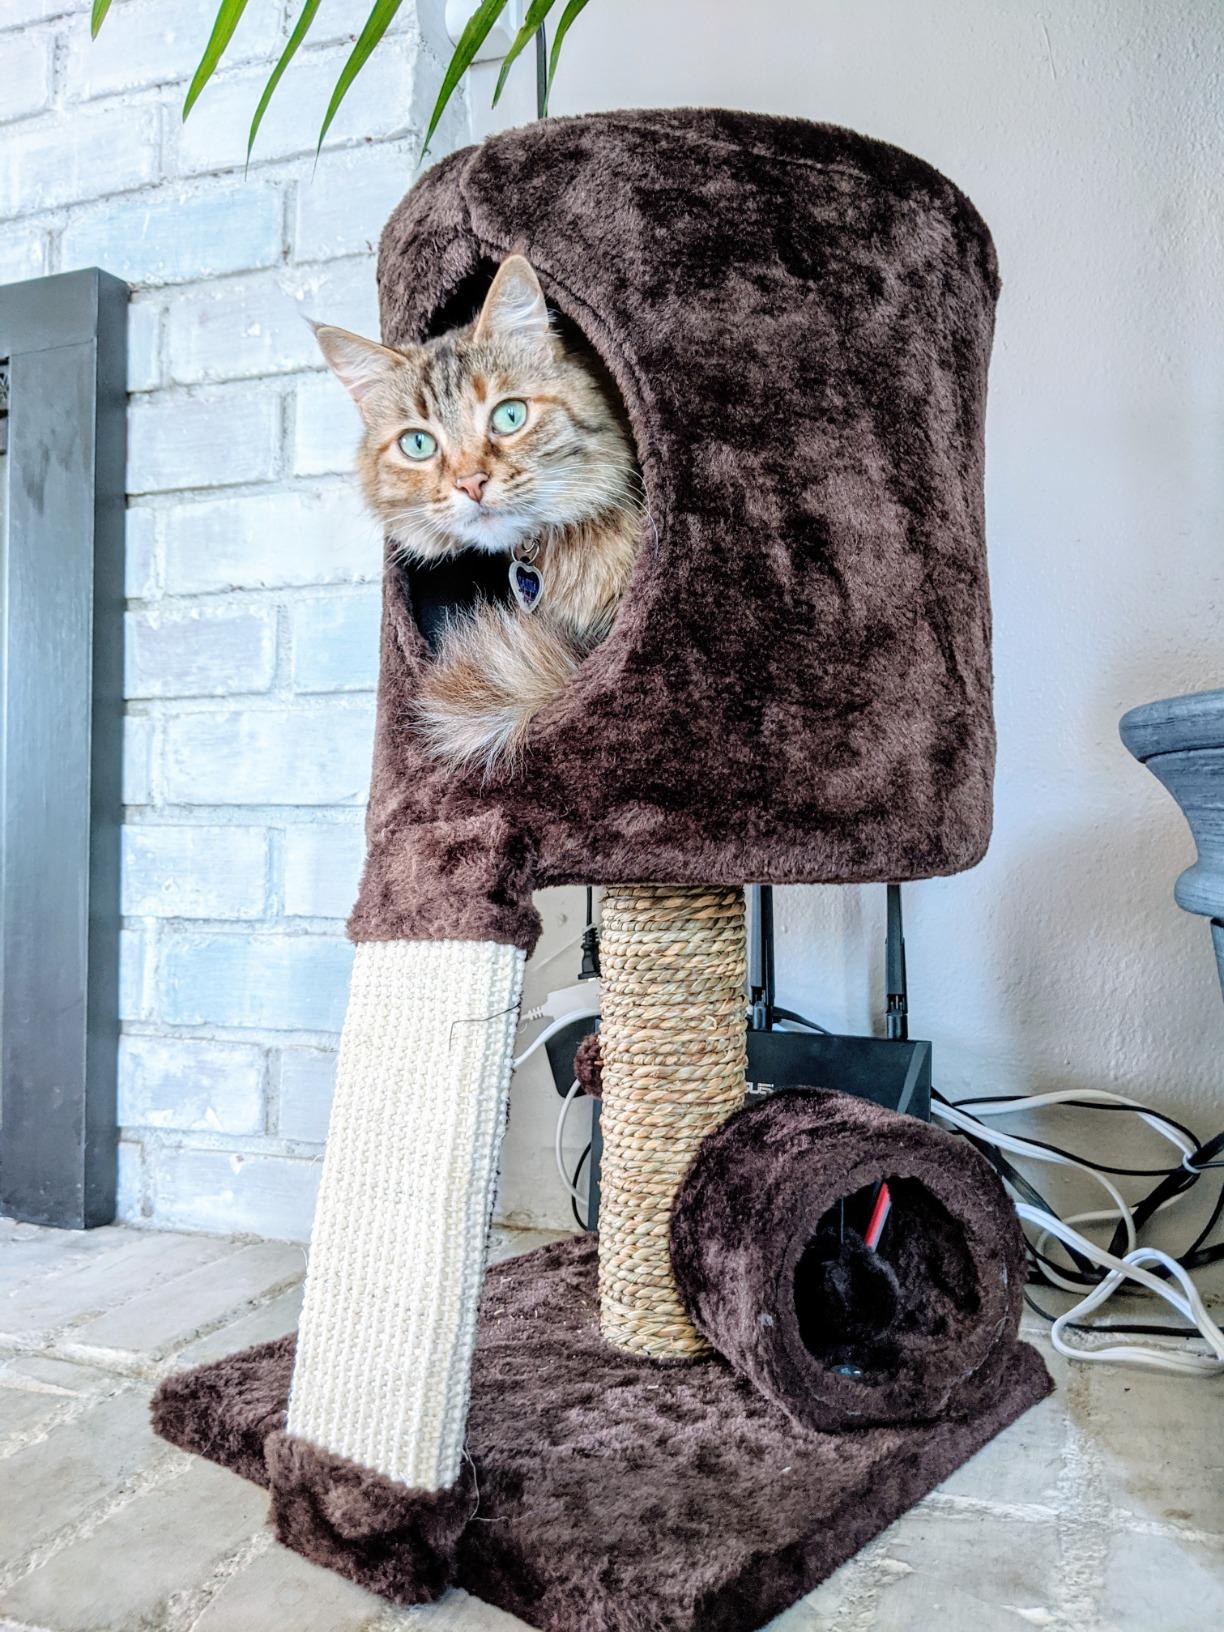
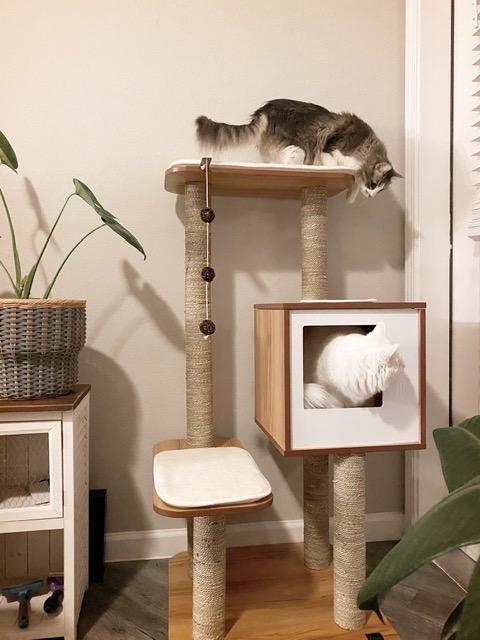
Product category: items_cat tree
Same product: no